People of Assam

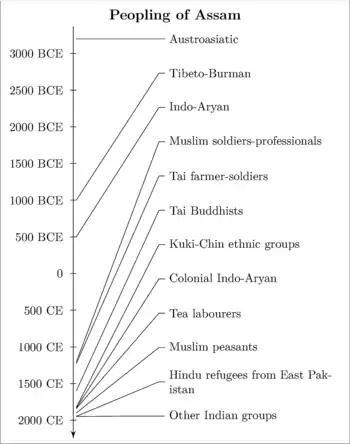
identifies eleven waves and streams of immigration. Recent scholarship identifies additional immigration of other Indian groups in the post Independence period with significant demographic, political and social impact. The first three waves/streams immigrated in prehistoric times and are estimates: the Austroasiatic estimate is the expected period from genetic studies; the Tibeto-Burman is the lower limit from linguistic and other estimates; and the Indo-Aryan is the upper limit from paleographic estimates. The rest of the immigration took place in the medieval, and Colonial and post-Colonial times in Assam.

The archaeological sites of Sarutaru in Kamrup and Daojali Hading in Dima Hasao district display Neolithic cultures. Some other Neolithic sites in Northeast include those in Arunachal Pradesh, Sadiya, Dibrugarh, Lakhimpur, Nagaon, Naga Hills, Karbi Anglong,‌ Kamrup, Garo and Khasi hills of Meghalaya, etc. The Neolithic culture discovered in Assam has East and Southeast Asian affinities of the Hoabinhian tradition.